Hall Gate

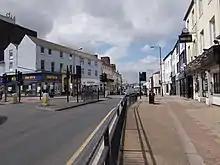
View along Hall Gate, from South Parade

Hall Gate is a street in the town centre of Doncaster, in South Yorkshire, England.